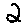
Label: 2